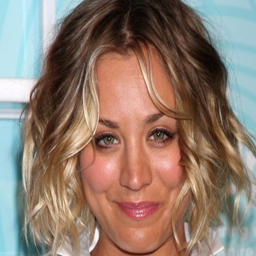
why you should attitude about her body ... check out pics & her comments !